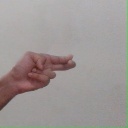
अक्षर: ह